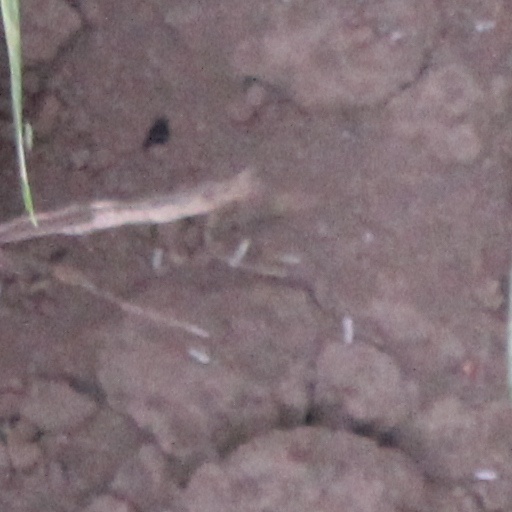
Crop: wheat